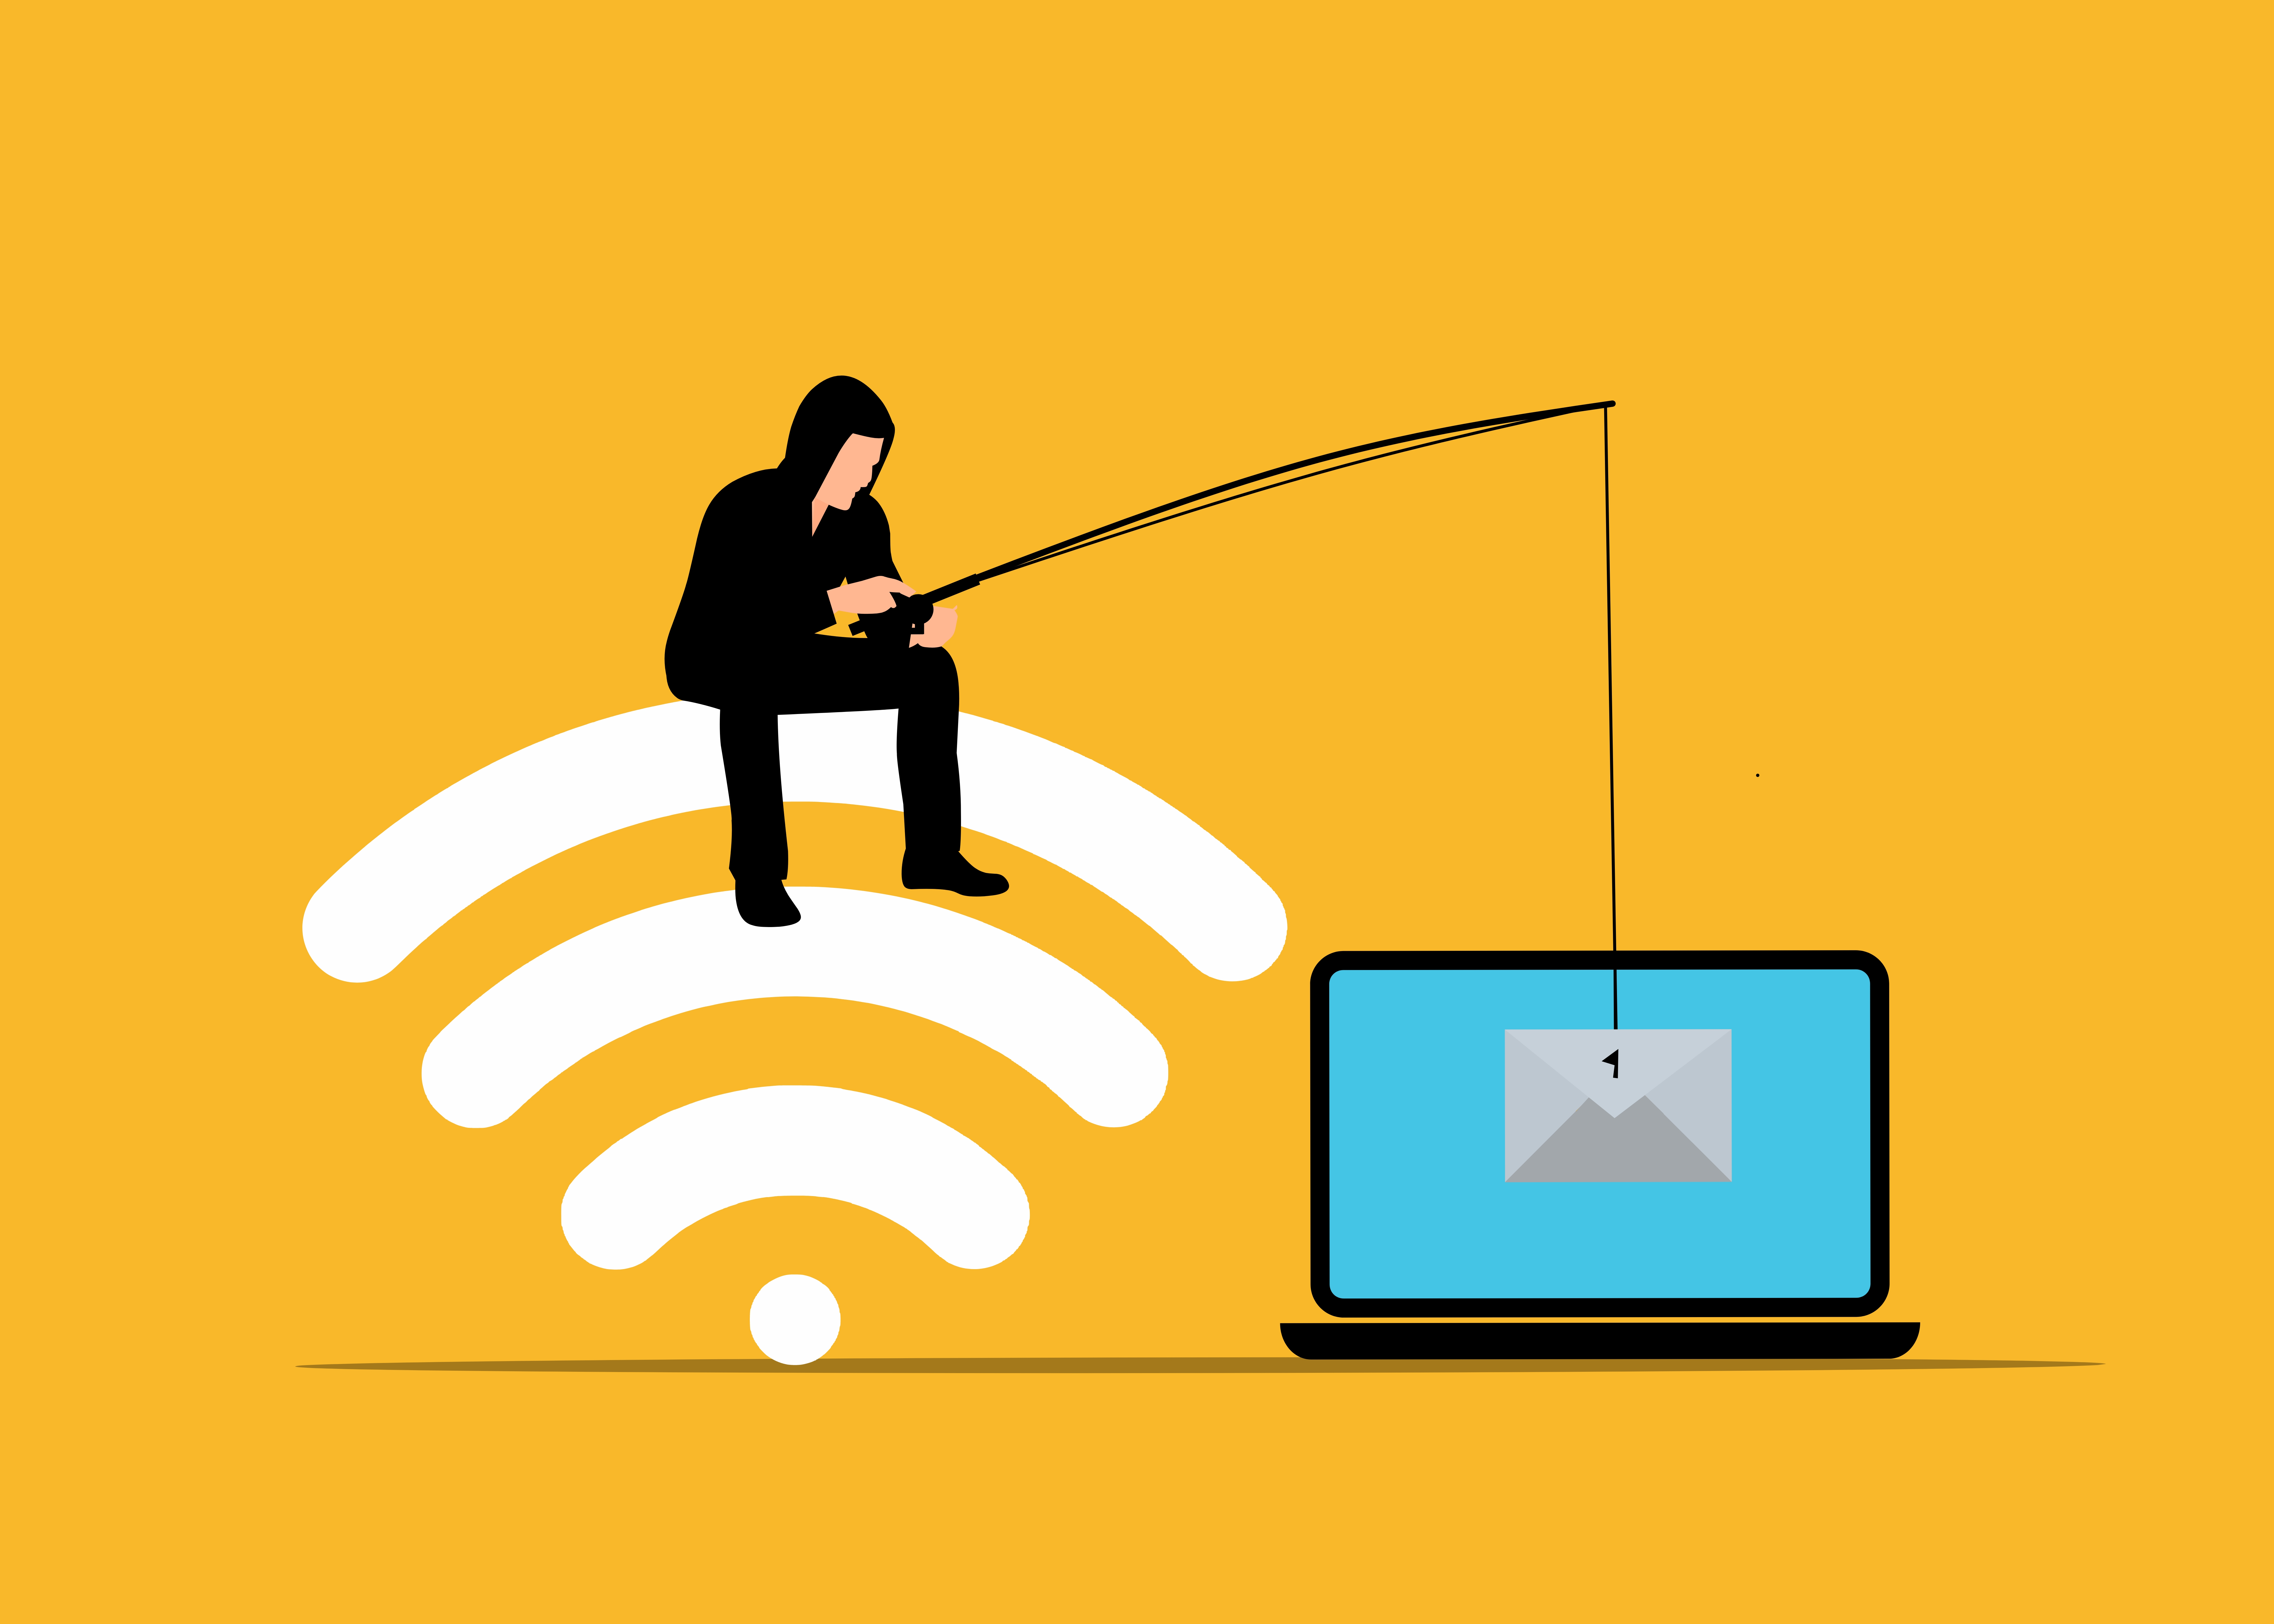
mail, phishing, scam, spam, spam mail, hacker, email, fraud, internet, malware, security, cyber, computer, technology, crime, privacy, online, data, cybercrime, attack, information, thief, font, circle, parallel, art, logo, graphics, traffic sign, illustration, brand, symbol, sign, rectangle, triangle, motor vehicle, drawing, graphic design, operating system, signage, recreation, clip art, animation